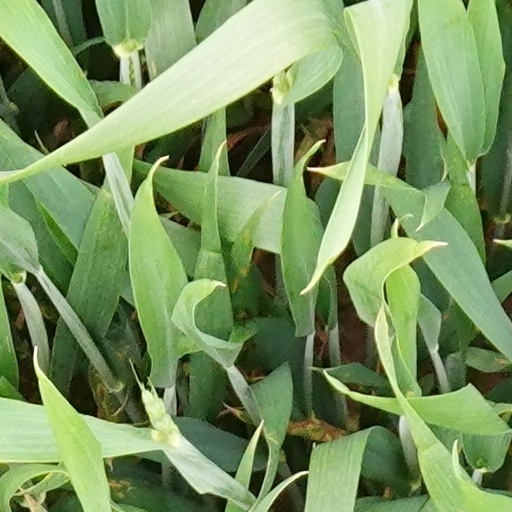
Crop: wheat